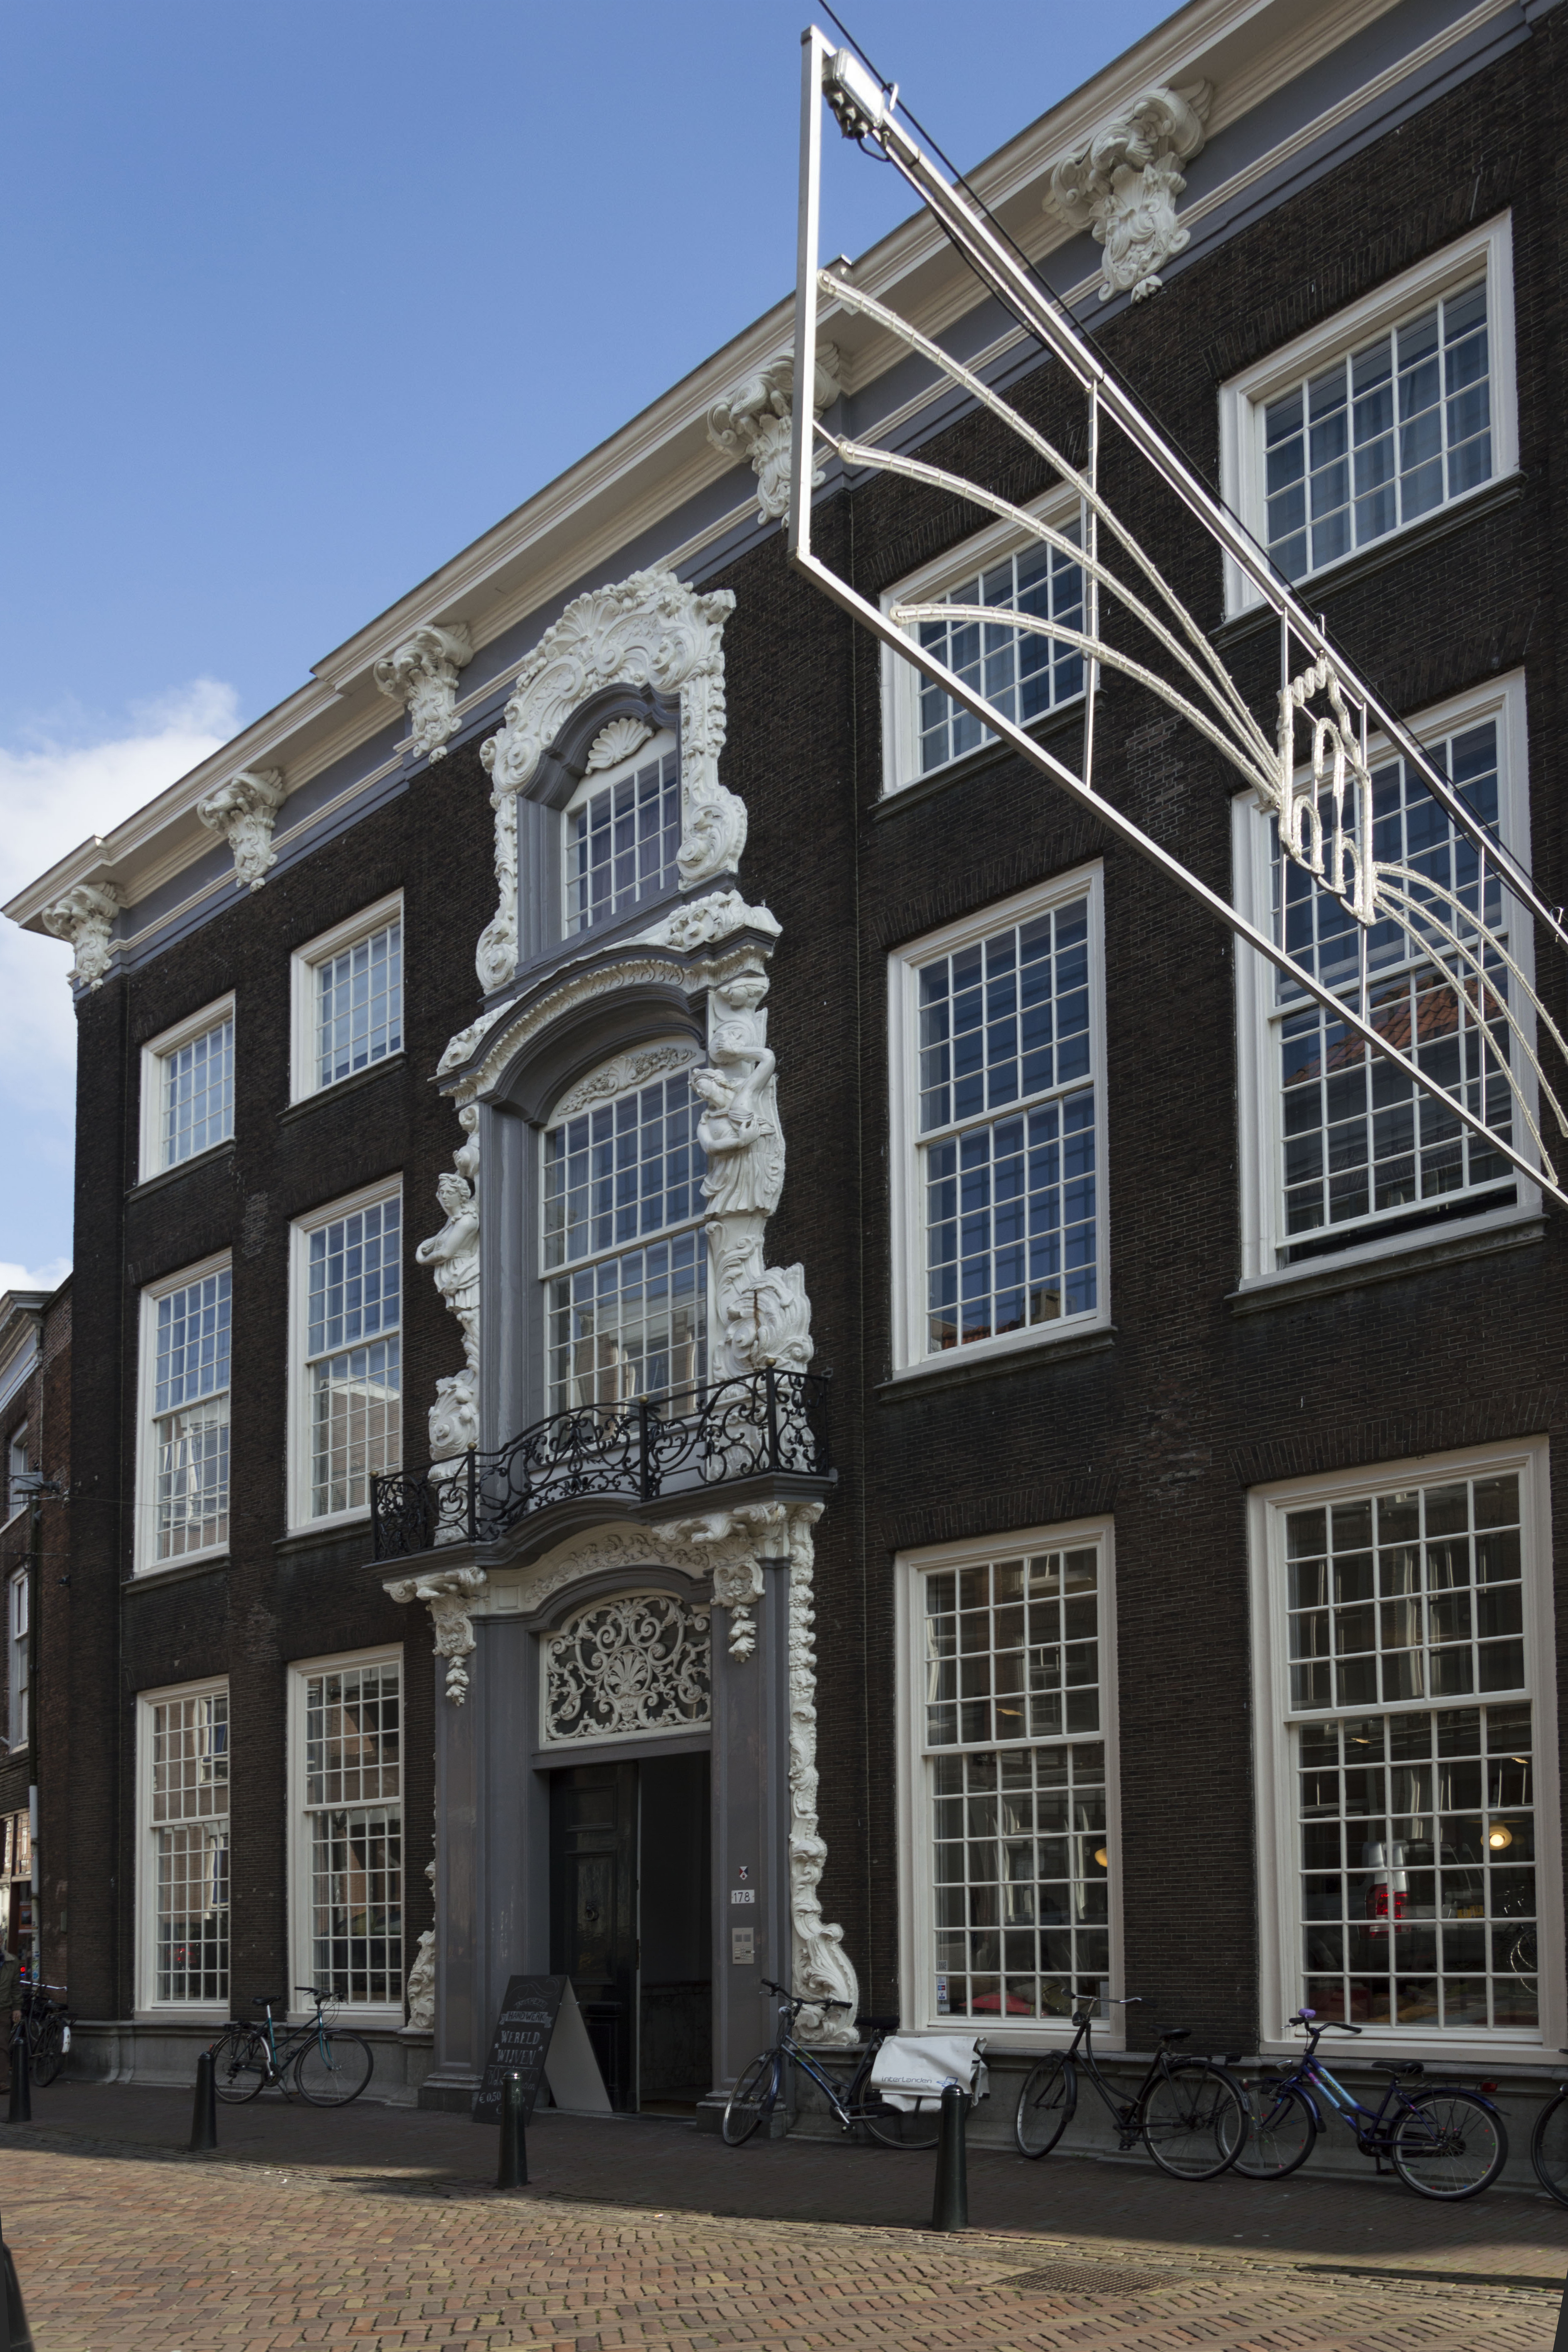
outdoor, architecture, photography, house, window, town, building, home, urban, photo, downtown, landmark, facade, property, nikon, historic, tower block, holland, nederland, netherlands, dutch, outdoorphotography, picture, photograph, fotos, foto, fotografie, estate, urbanphotography, paulvandevelde, pdvandevelde, padagudaloma, landschapsfotografie, dordrecht, stadsfotografie, nederlandinfotos, historisch, stadswandeling, architectuur, pvdvfotografie, pdvandeveldedordrecht, diep, rondjedordt, dedordtevaer, dutchphotography, nederlandsefotografie, dutchphotogaraphy, totallydutch, fotografienederland, hollandsefotografie, fotografieholland, dordtmonumenteel, fotosdordrecht, fotosvandordrecht, erfgoedcentrumdiep, openmonumentendag, fotovandeweek, dordrechtmonumenteel, neighbourhood, urban area, residential area, paulvandeveldedordrecht, regionaalarchiefbeeldbank, hetgeheugenvannederland, degroeneweyde